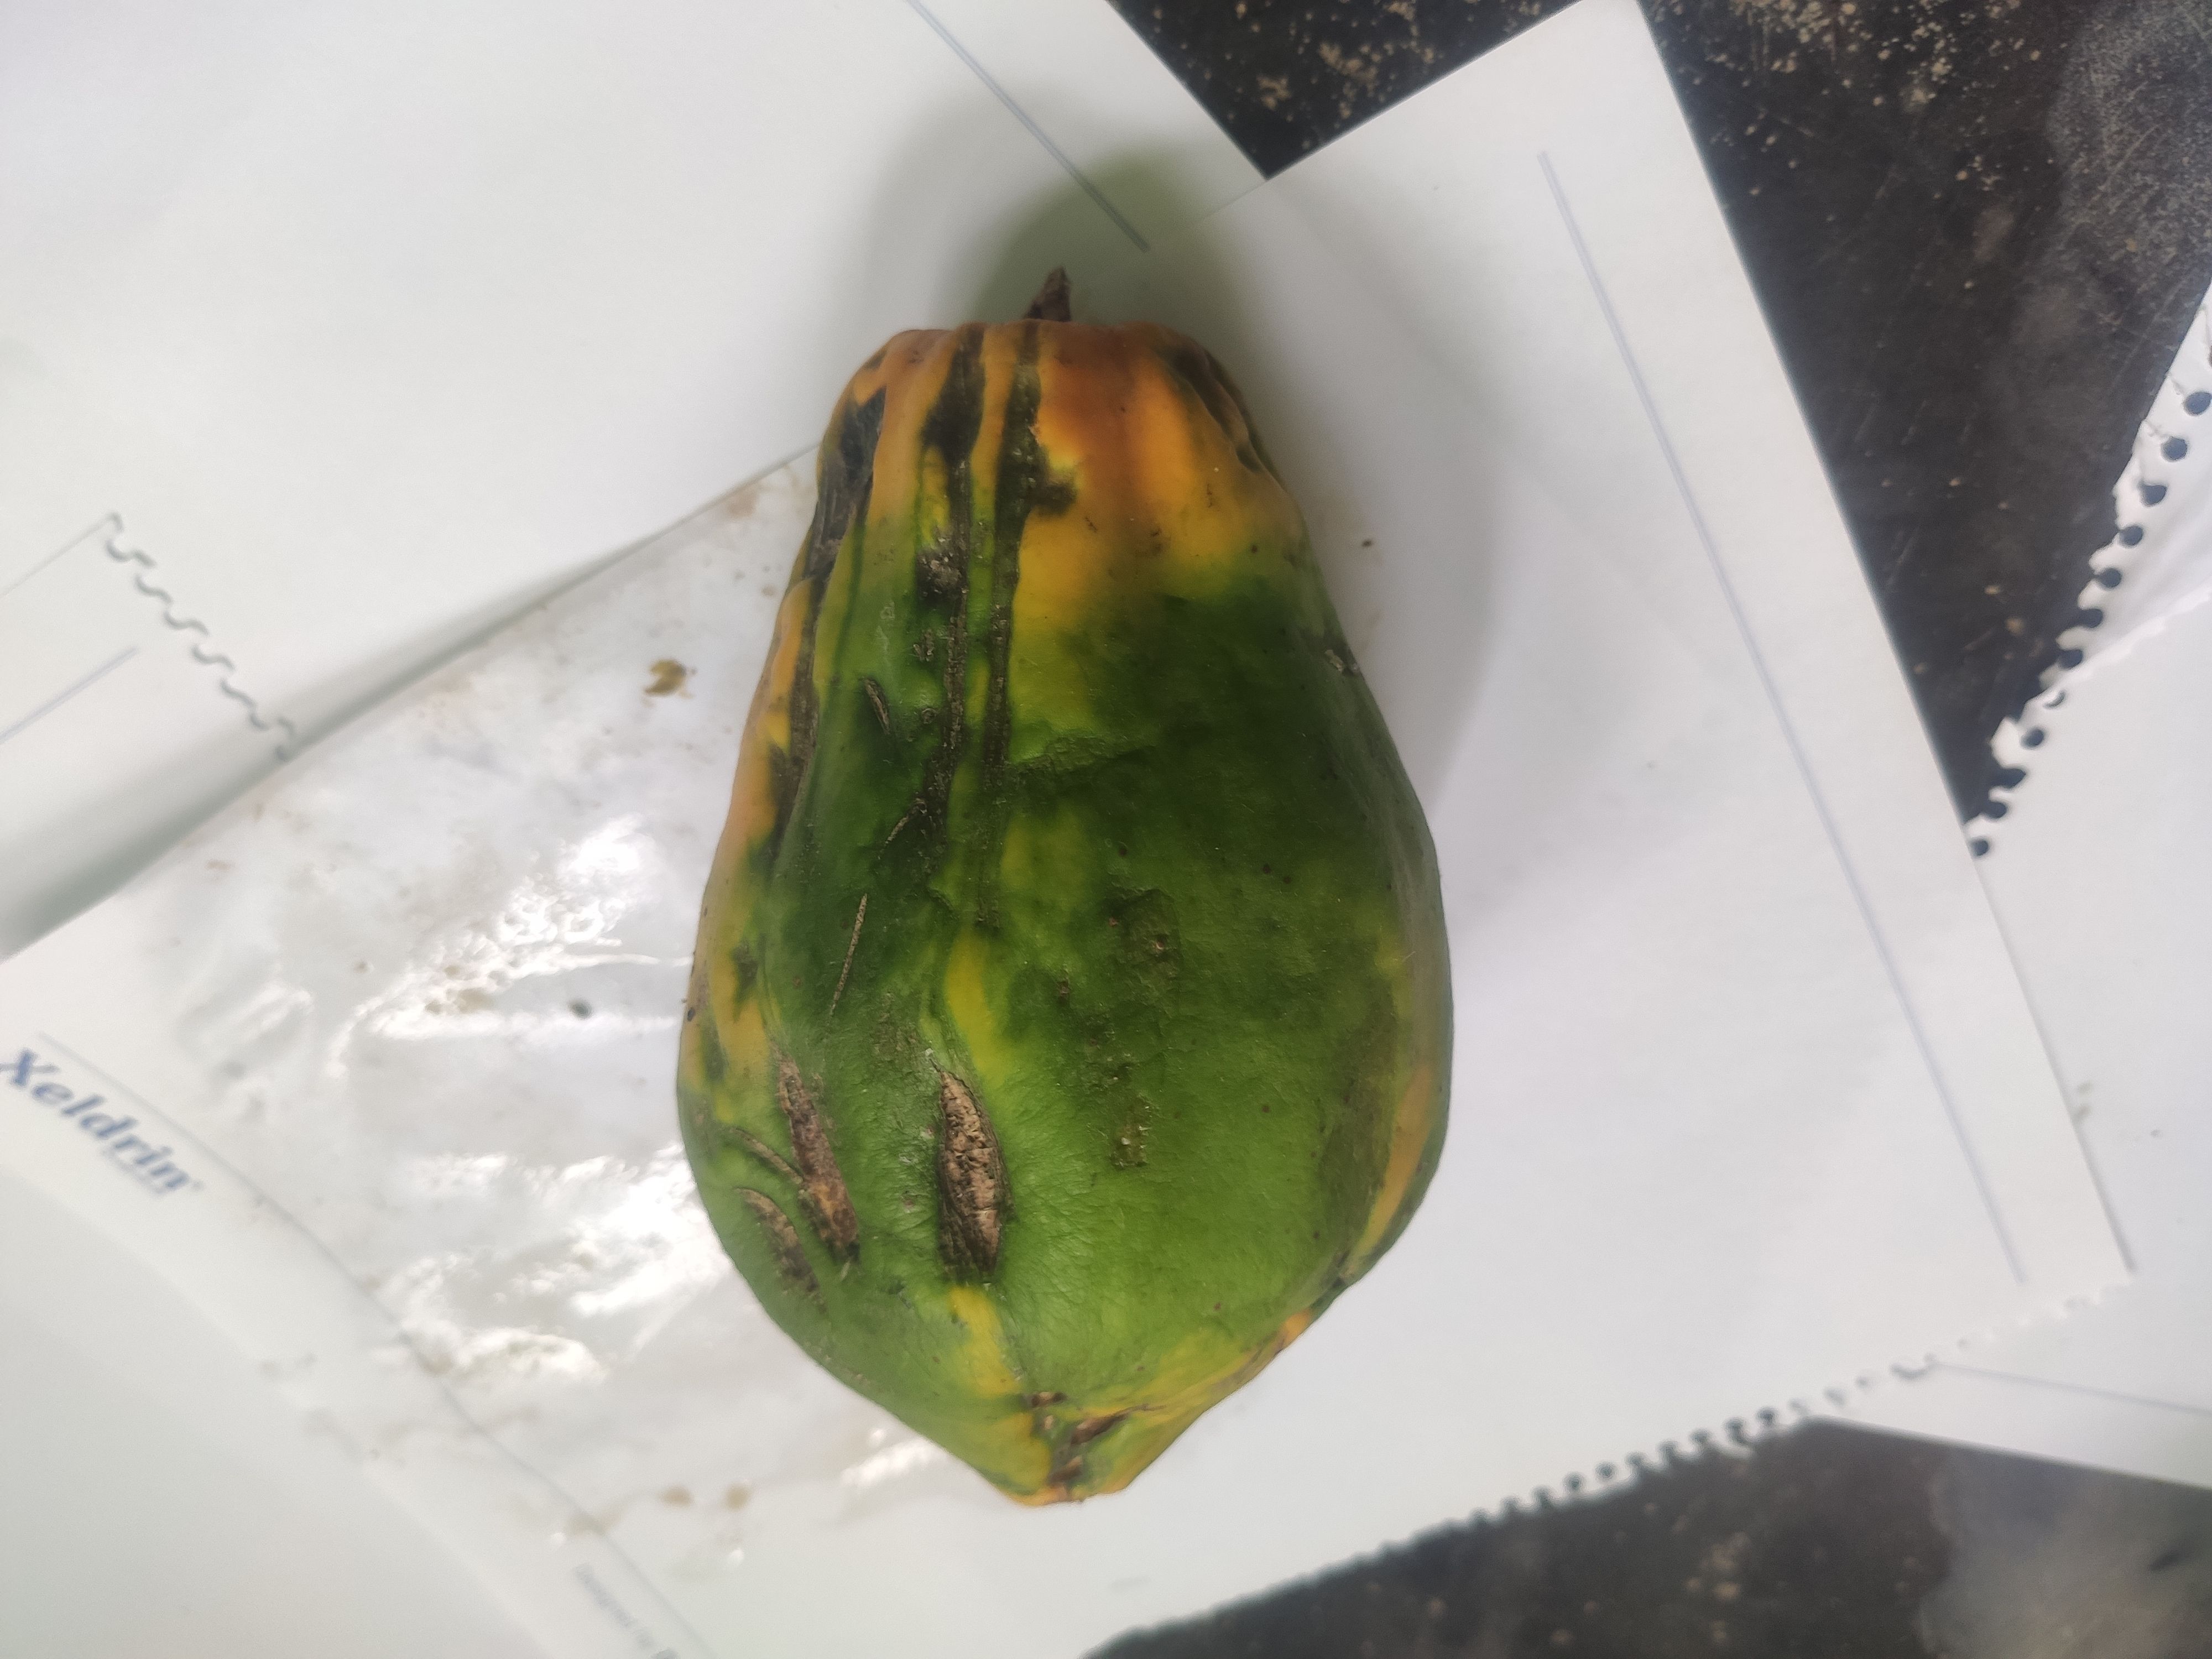
Fruit: papayas
Grade: 2nd-grade